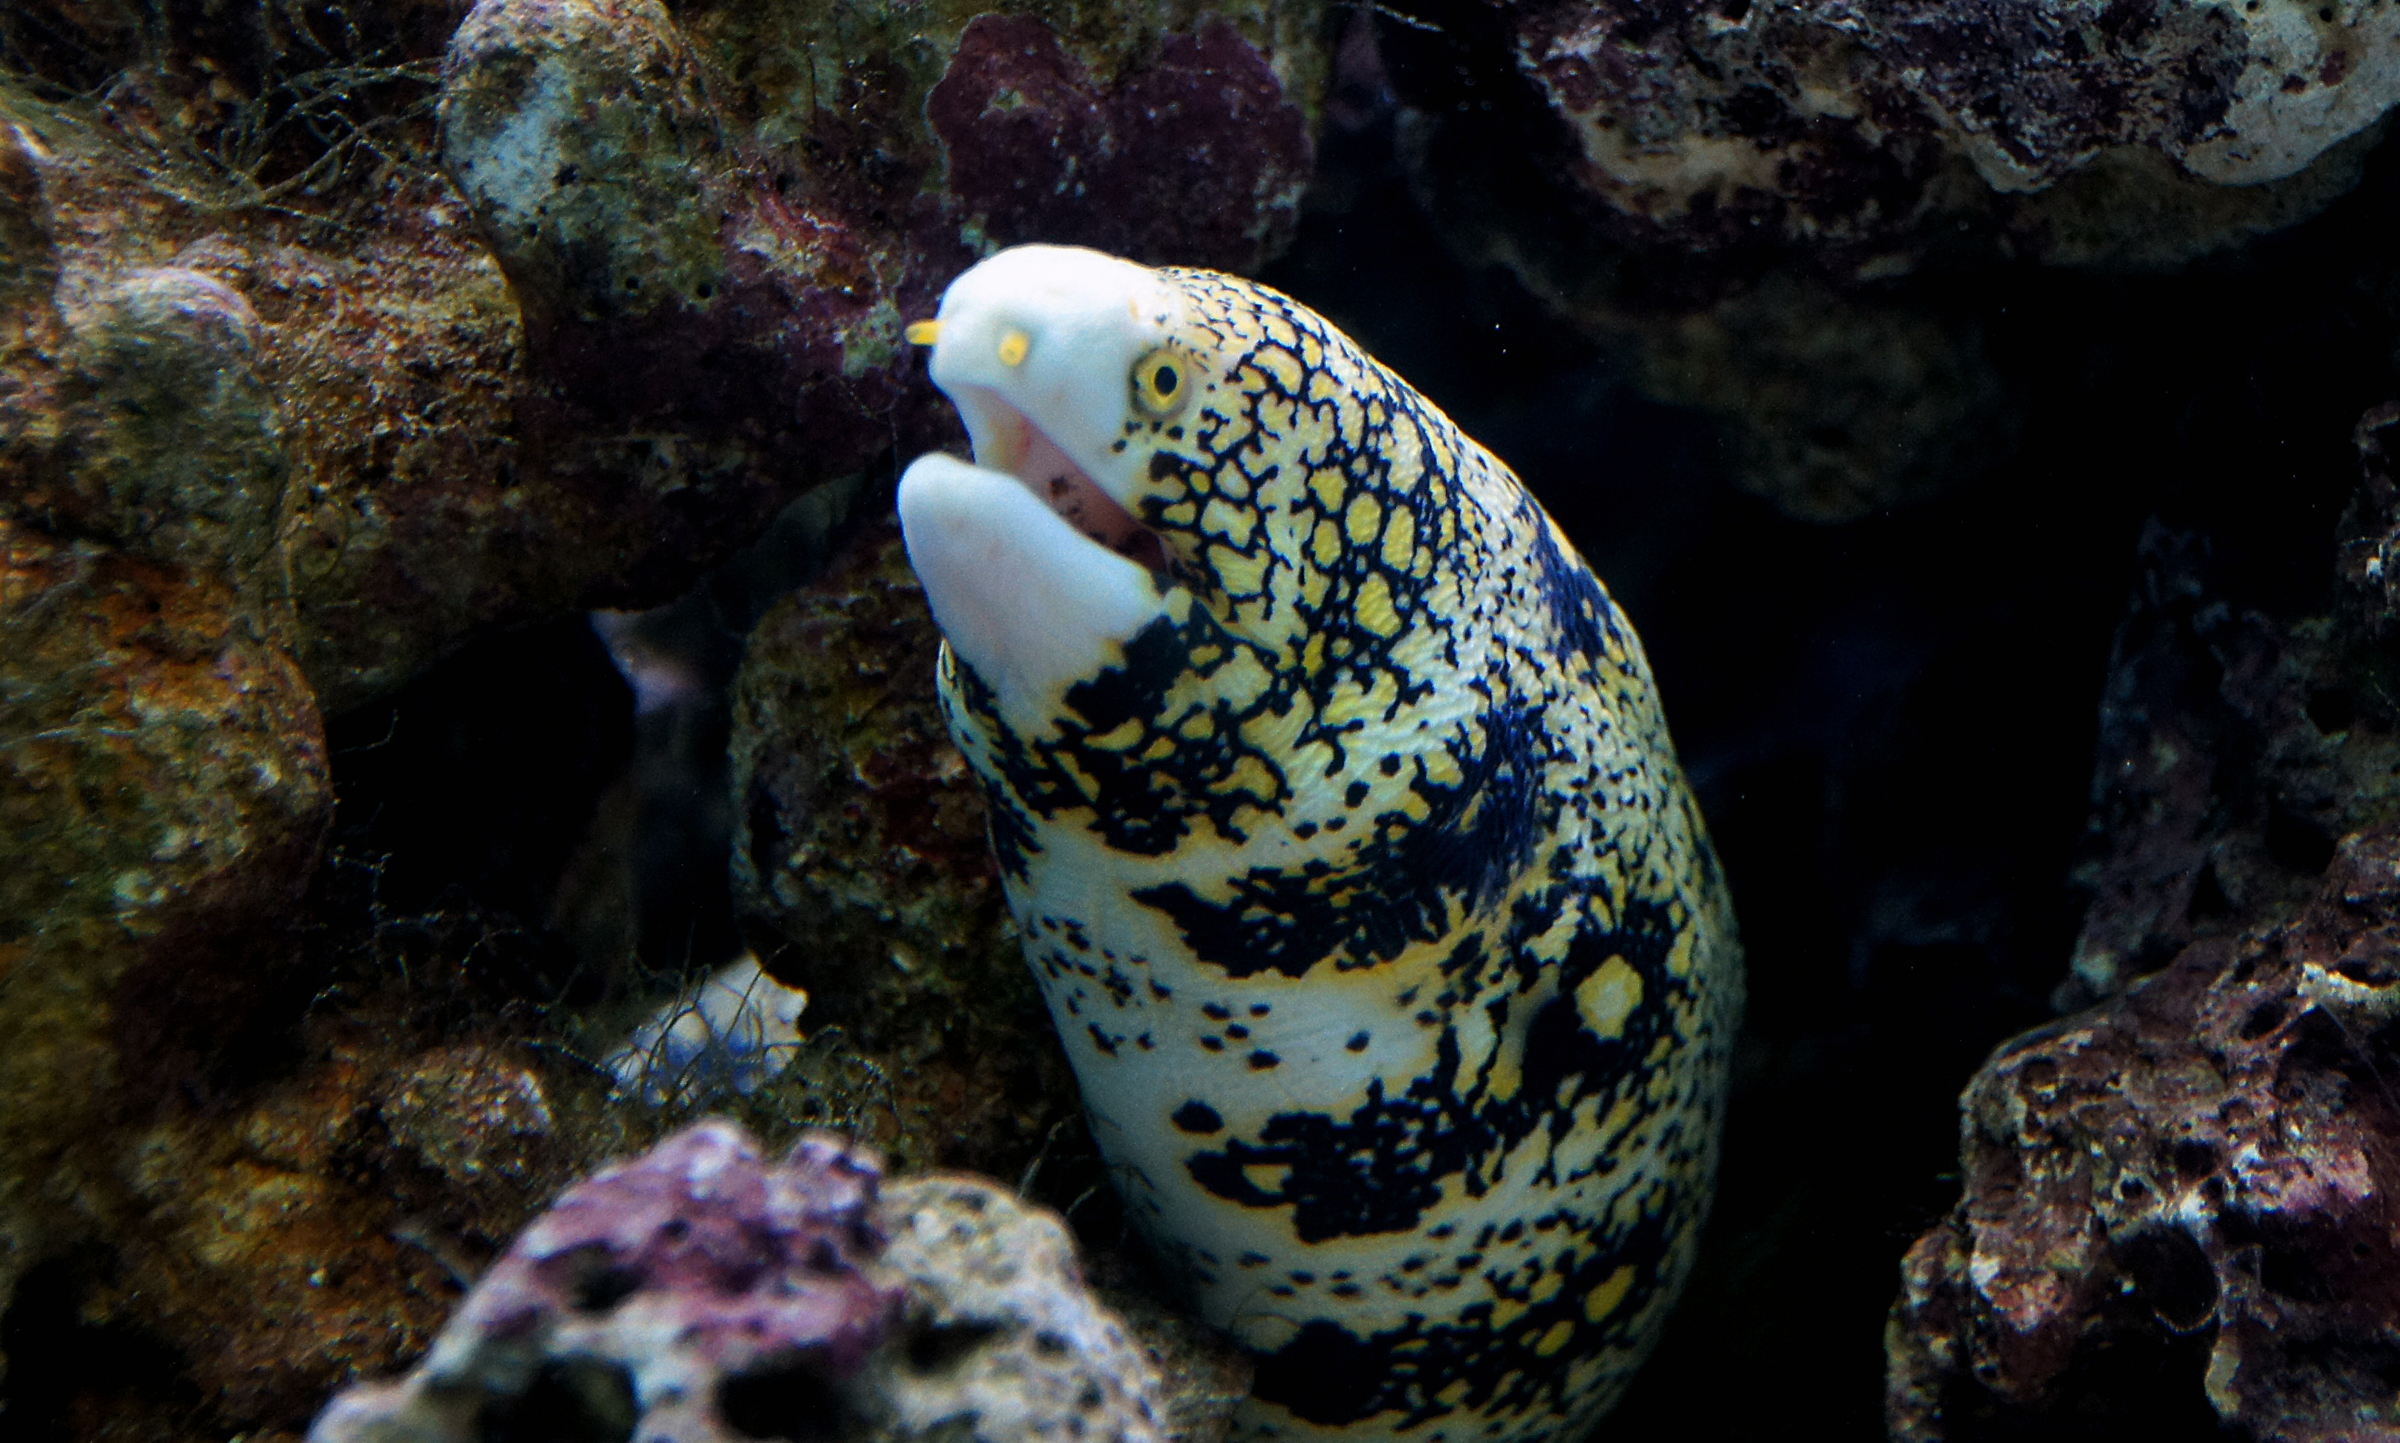
wildlife, underwater, biology, fish, fauna, coral reef, reef, aquarium, marinelife, sonyalpha, fishintanks, pacificislands, sonydslra580, honolulu, tamron18270mmpzd, eel, moray, snowflakemoray, honoluluaquarium, organism, marine biology, coral reef fish, pomacentridae